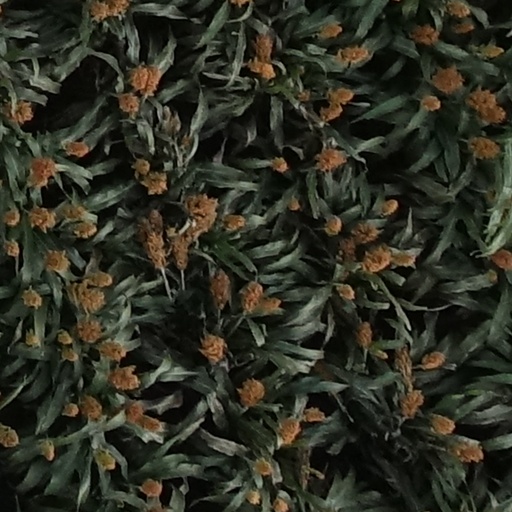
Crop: sorghum